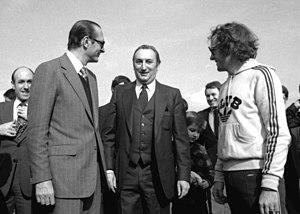
Jacques Chirac, André Bord et Gilbert Gress au Racing Club de Strasbourg en septembre 1980
La direction du Racing Club de Strasbourg est l'entité qui est responsable de la direction opérationnelle et du fonctionnement du club de football français du Racing Club de Strasbourg. La direction du club évolue en fonction de la structure juridique du club et de son propriétaire ou de son actionnariat.
André Bord, né le 30 novembre 1922 à Strasbourg et mort le 13 mai 2013 à Holtzheim, est un homme politique français.